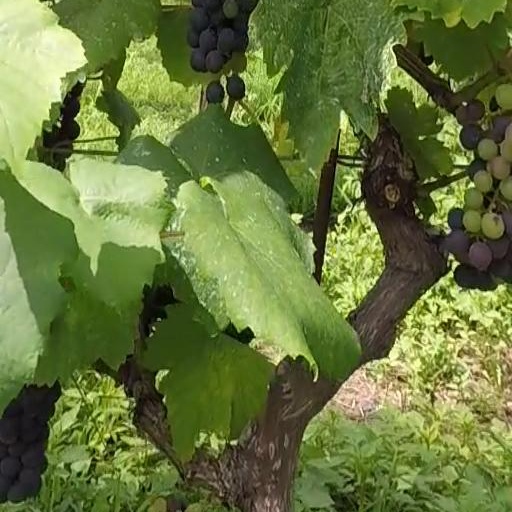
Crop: grape